London (2005 Indian film)

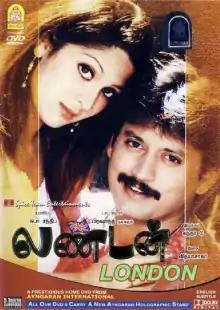
DVD cover

London is a 2005 Indian Tamil-language comedy drama film directed by Sundar C. It is a remake of the 2001 Malayalam film "Kakkakuyil." The film stars Prashanth and Pandiarajan, while Vadivelu, Ankitha, Mumtaj, Vijaykumar and Srividya play supporting roles. Vidyasagar composed the film's music. This was the last Tamil film of Srividya, just a year before her death. "London" was released on 11 March 2005 and became a commercial hit.